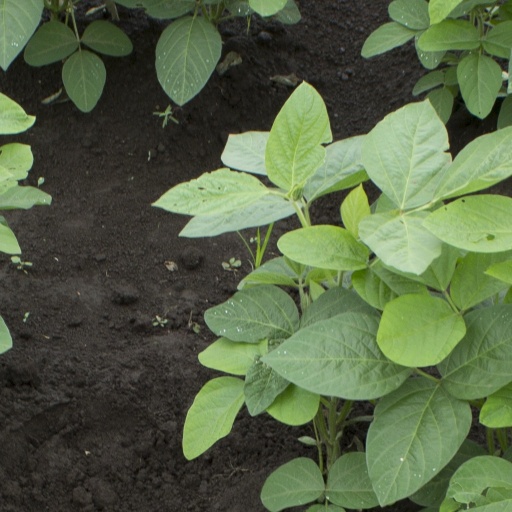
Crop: soybean